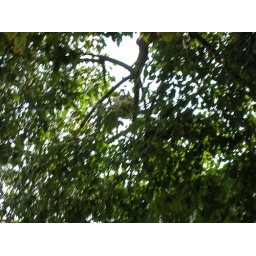
soccer ball stuck in the tree